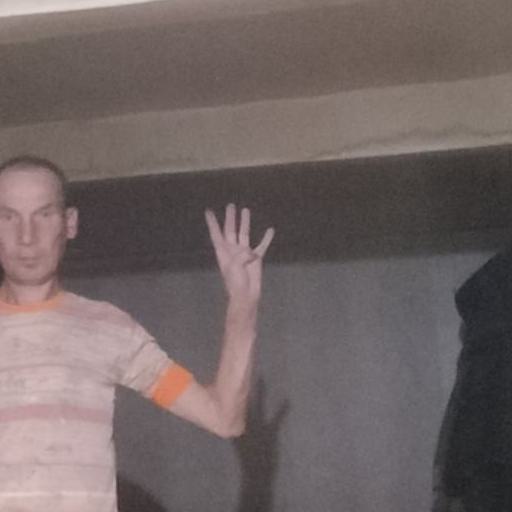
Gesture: four